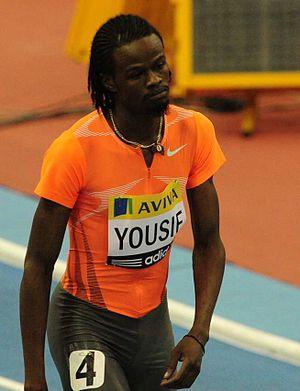
Rabah Yousif est un athlète sud-soudanais, ayant représenté le Soudan, devenu britannique en 2013, spécialiste du 400 mètres.